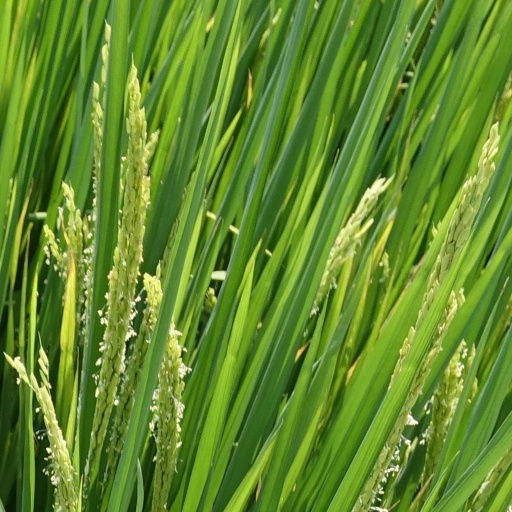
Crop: rice